Climate of Cyprus

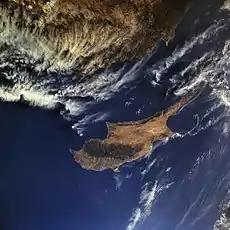
Cyprus from Space

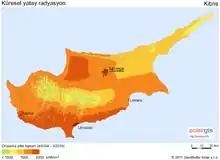
Solar Map of the Island

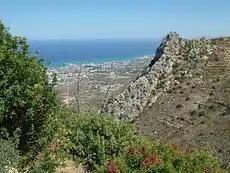
Mountainous Geography on the northern coast

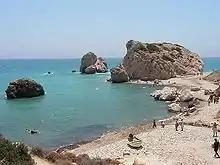
Seacoast from Southern Side

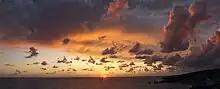
Sunsets on the island

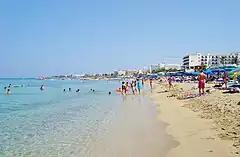
Seacoast from Eastern side

Cyprus has a subtropical climate, Mediterranean and semi-arid type ("Csa" and "BSh") according to Köppen climate classification, with very mild winters on sea level and warm to hot summers. Snow is possible only in the Troodos Mountains in the central part of the island. Rain occurs mainly in winter, with summer being generally dry.